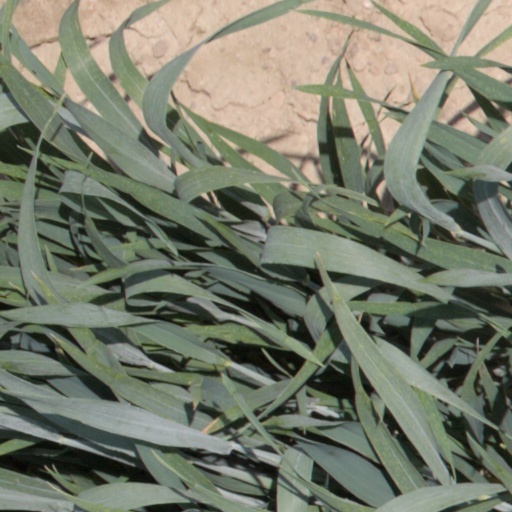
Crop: wheat